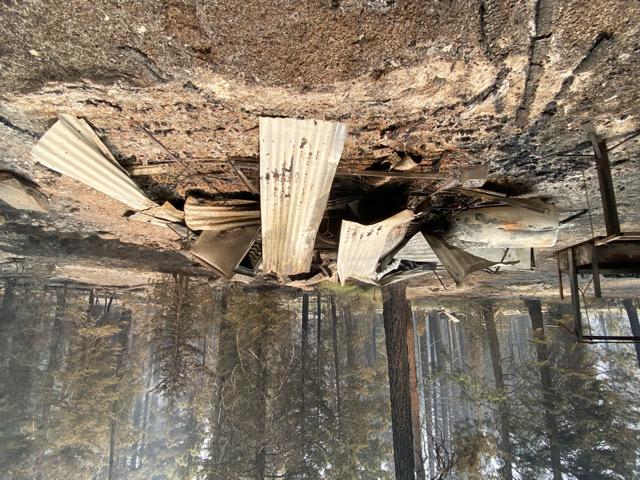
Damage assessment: destroyed